Allianz

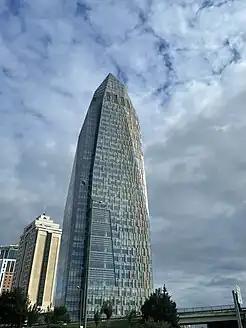
Allianz Tower in Ataşehir, Istanbul

The affiliated services of Allianz in Turkey (through Şark Sigorta) started in 1923, while the direct presence of Allianz in the country began in 1988, when the company partnered with Şark Sigorta together with the Tokio Marine insurance company of Japan. In 1991, Şark Hayat Sigorta was founded. In 1998, the two companies changed their names as Koç Allianz Sigorta and Koç Allianz Hayat Sigorta, respectively, and started operating under Allianz Sigorta and Allianz Hayat ve Emeklilik business titles, upon the takeover of Koç Holding's shares by Allianz in 2008. Allianz Group made a new investment in Turkey in 2013 by acquiring Yapı Kredi Sigorta and Yapı Kredi Emeklilik. In October 2013, Yapı Kredi Emeklilik was renamed as Allianz Yaşam ve Emeklilik. In 2014, Allianz Sigorta and Yapı Kredi Sigorta were merged and the insurance operations were combined under the roof of Allianz Sigorta.